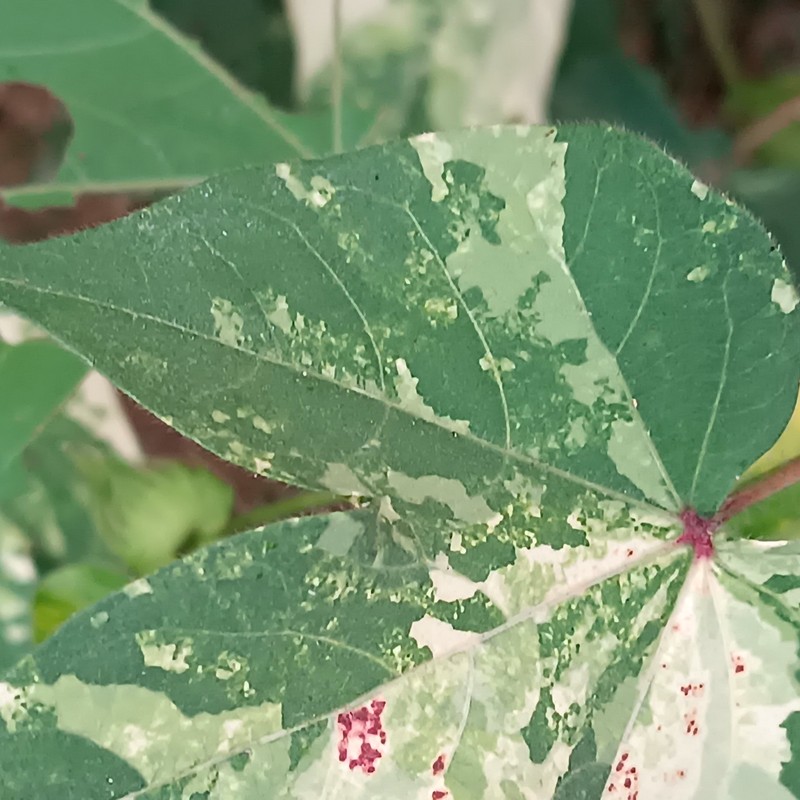
Label: Leaf Variegation